Caesarea (modern town)

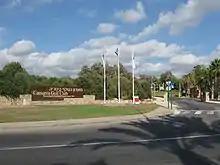
Caesarea Golf and Country Club

Caesarea has the country's only full-sized golf course. The idea for the Caesarea Golf and Country Club originated after James de Rothschild was reminded by the dunes surrounding Caesarea of Scotland's sandy links golf courses. Upon his death, the James de Rothschild Foundation established the course. In 1958, a Golf Club Committee was established, and a course was built. American professional golfer Herman Barron, the first Jewish golfer to win a PGA Tour event, helped develop the course. It was officially opened in 1961 by Abba Eban. The Caesarea Golf Club has hosted international golf competitions every four years in the Maccabiah Games. The course was redesigned and rebuilt by golf course designer Pete Dye in 2007–2009.